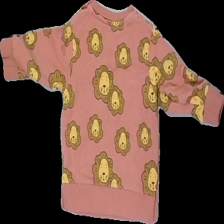
View: back
Type: Sweater
Category: Children
Brand: Not in the list
Brand text on label: Uniq
Colors: Pink, Yellow
Material: 95% cotton, 5% elastane
Pattern: Animal print
Cut: Regular, C-collar
Size: 80
Season: All
Price range: 50-100
Recommended usage: Export
Comment: Washed out